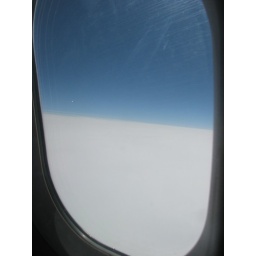
clouds in the sky